Gateway of India

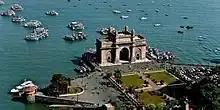
Aerial view in 2014, with the gardens before reduction

The structure, in yellow basalt and concrete, is rectangular, with two long sides and two much shorter ones. Three arched passageways run between the long sides, as well as a single arched passageway between the two shorter sides. The central arch is higher and wider, with an extra storey above, from which four turrets rise. The arches on the short sides are the same size and design as the smaller arches on the long sides. The style of the Gateway of India is Indo-Saracenic architecture, with many details taken from the Gujarati regional style. The façade is reminiscent of Gujarati mosque façades, for example the Jama Mosque, Ahmedabad of 1424, while the basic shape is, in the terminology of classical architecture, an octopylon with a floor plan of eight piers, as used in some triumphal arches and memorials, including the Arc de Triomphe du Carrousel in Paris. The exterior features restrained but intricate bands of ornament, and jali screens around the smaller arches.